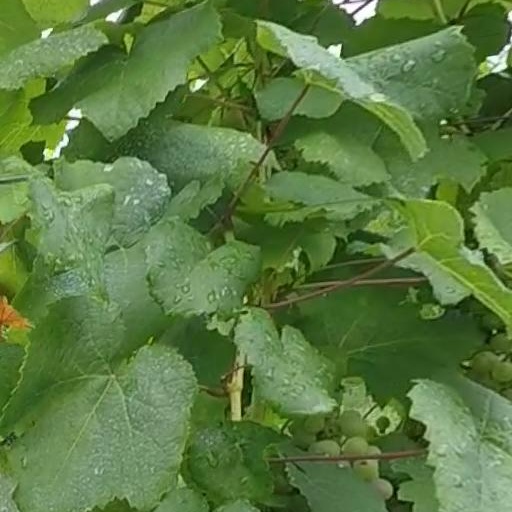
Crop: grape